Georgia Tech Alumni Association

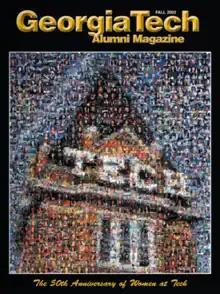
The Fall 2002 cover of the "Georgia Tech Alumni Magazine"

Georgia Tech was founded in 1885 and opened in 1888, and the first two graduates matriculated in 1890. Attempts at forming an alumni association had been made since 1896, until a charter was applied for by J. B. McCrary and William H. Glenn on June 28, 1906, and was approved two years later by Fulton County on June 20, 1908. The organization published its first annual report in 1908, but was largely dormant due to the pressures of World War I. The organization played an important role in the 1920s Greater Georgia Tech Campaign, which consolidated all existing alumni clubs and funded a significant expansion of Georgia Tech's campus.